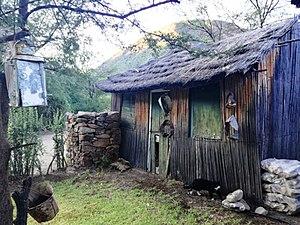
Le Gamkaskloof, également connu sous le nom de The Hell / Die Hel est une vallée isolée de 20 kilomètres de long, de maximum 600 mètres de large, située au cœur des montagnes du Swartberg en province du Cap-Occidental en Afrique du Sud.